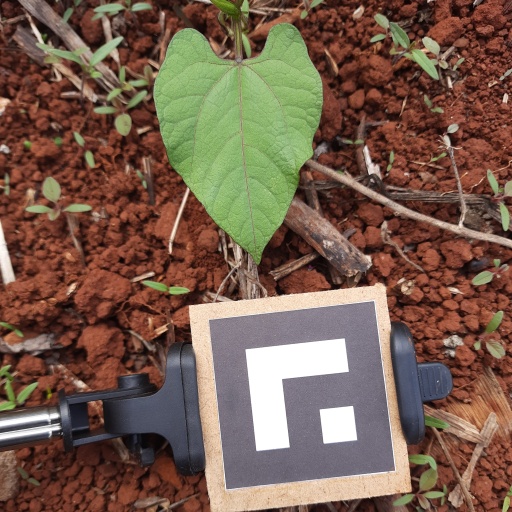
Observations: wavy surface, no eating holes, under cloudy sky